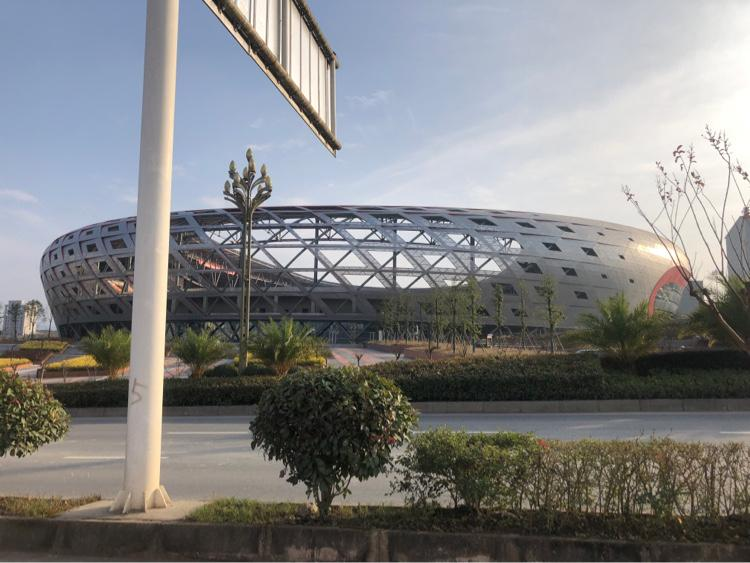
地标名称：巴中市体育中心
所在城市：巴中市·巴州区